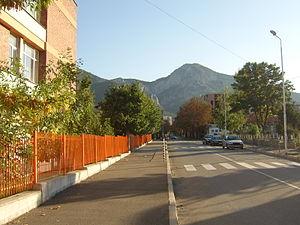
Vratsa est une ville du nord-ouest de la Bulgarie, au pied de la chaîne du Balkan. Elle est la capitale administrative de la province du même nom. A 116 km seulement de la capitale Sofia, à 370 m d'altitude, la ville de Vraca est l'une des villes les plus pittoresques de la Bulgarie. Blottie au pied de la montagne de Vraca, la riviere Leva passe tranquillement par la ville et les rochers semblent suspendus aux toits des maisons. Sa population est de 111 638 habitants.